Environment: real
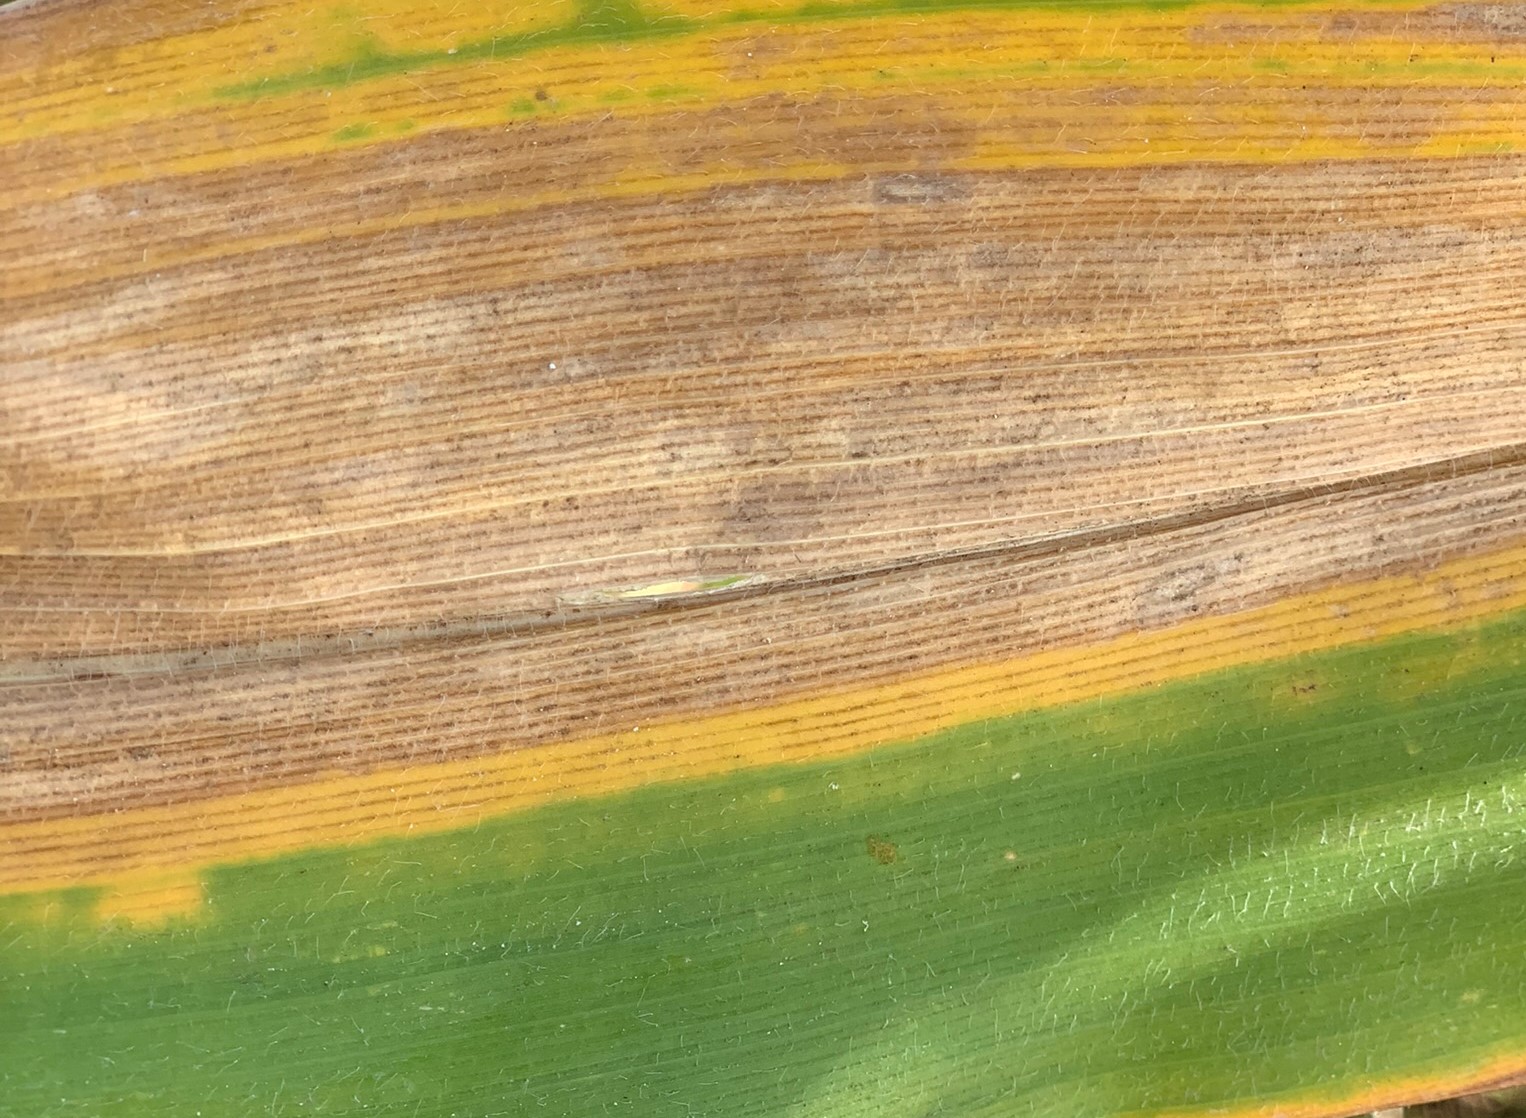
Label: lethal_necrosis